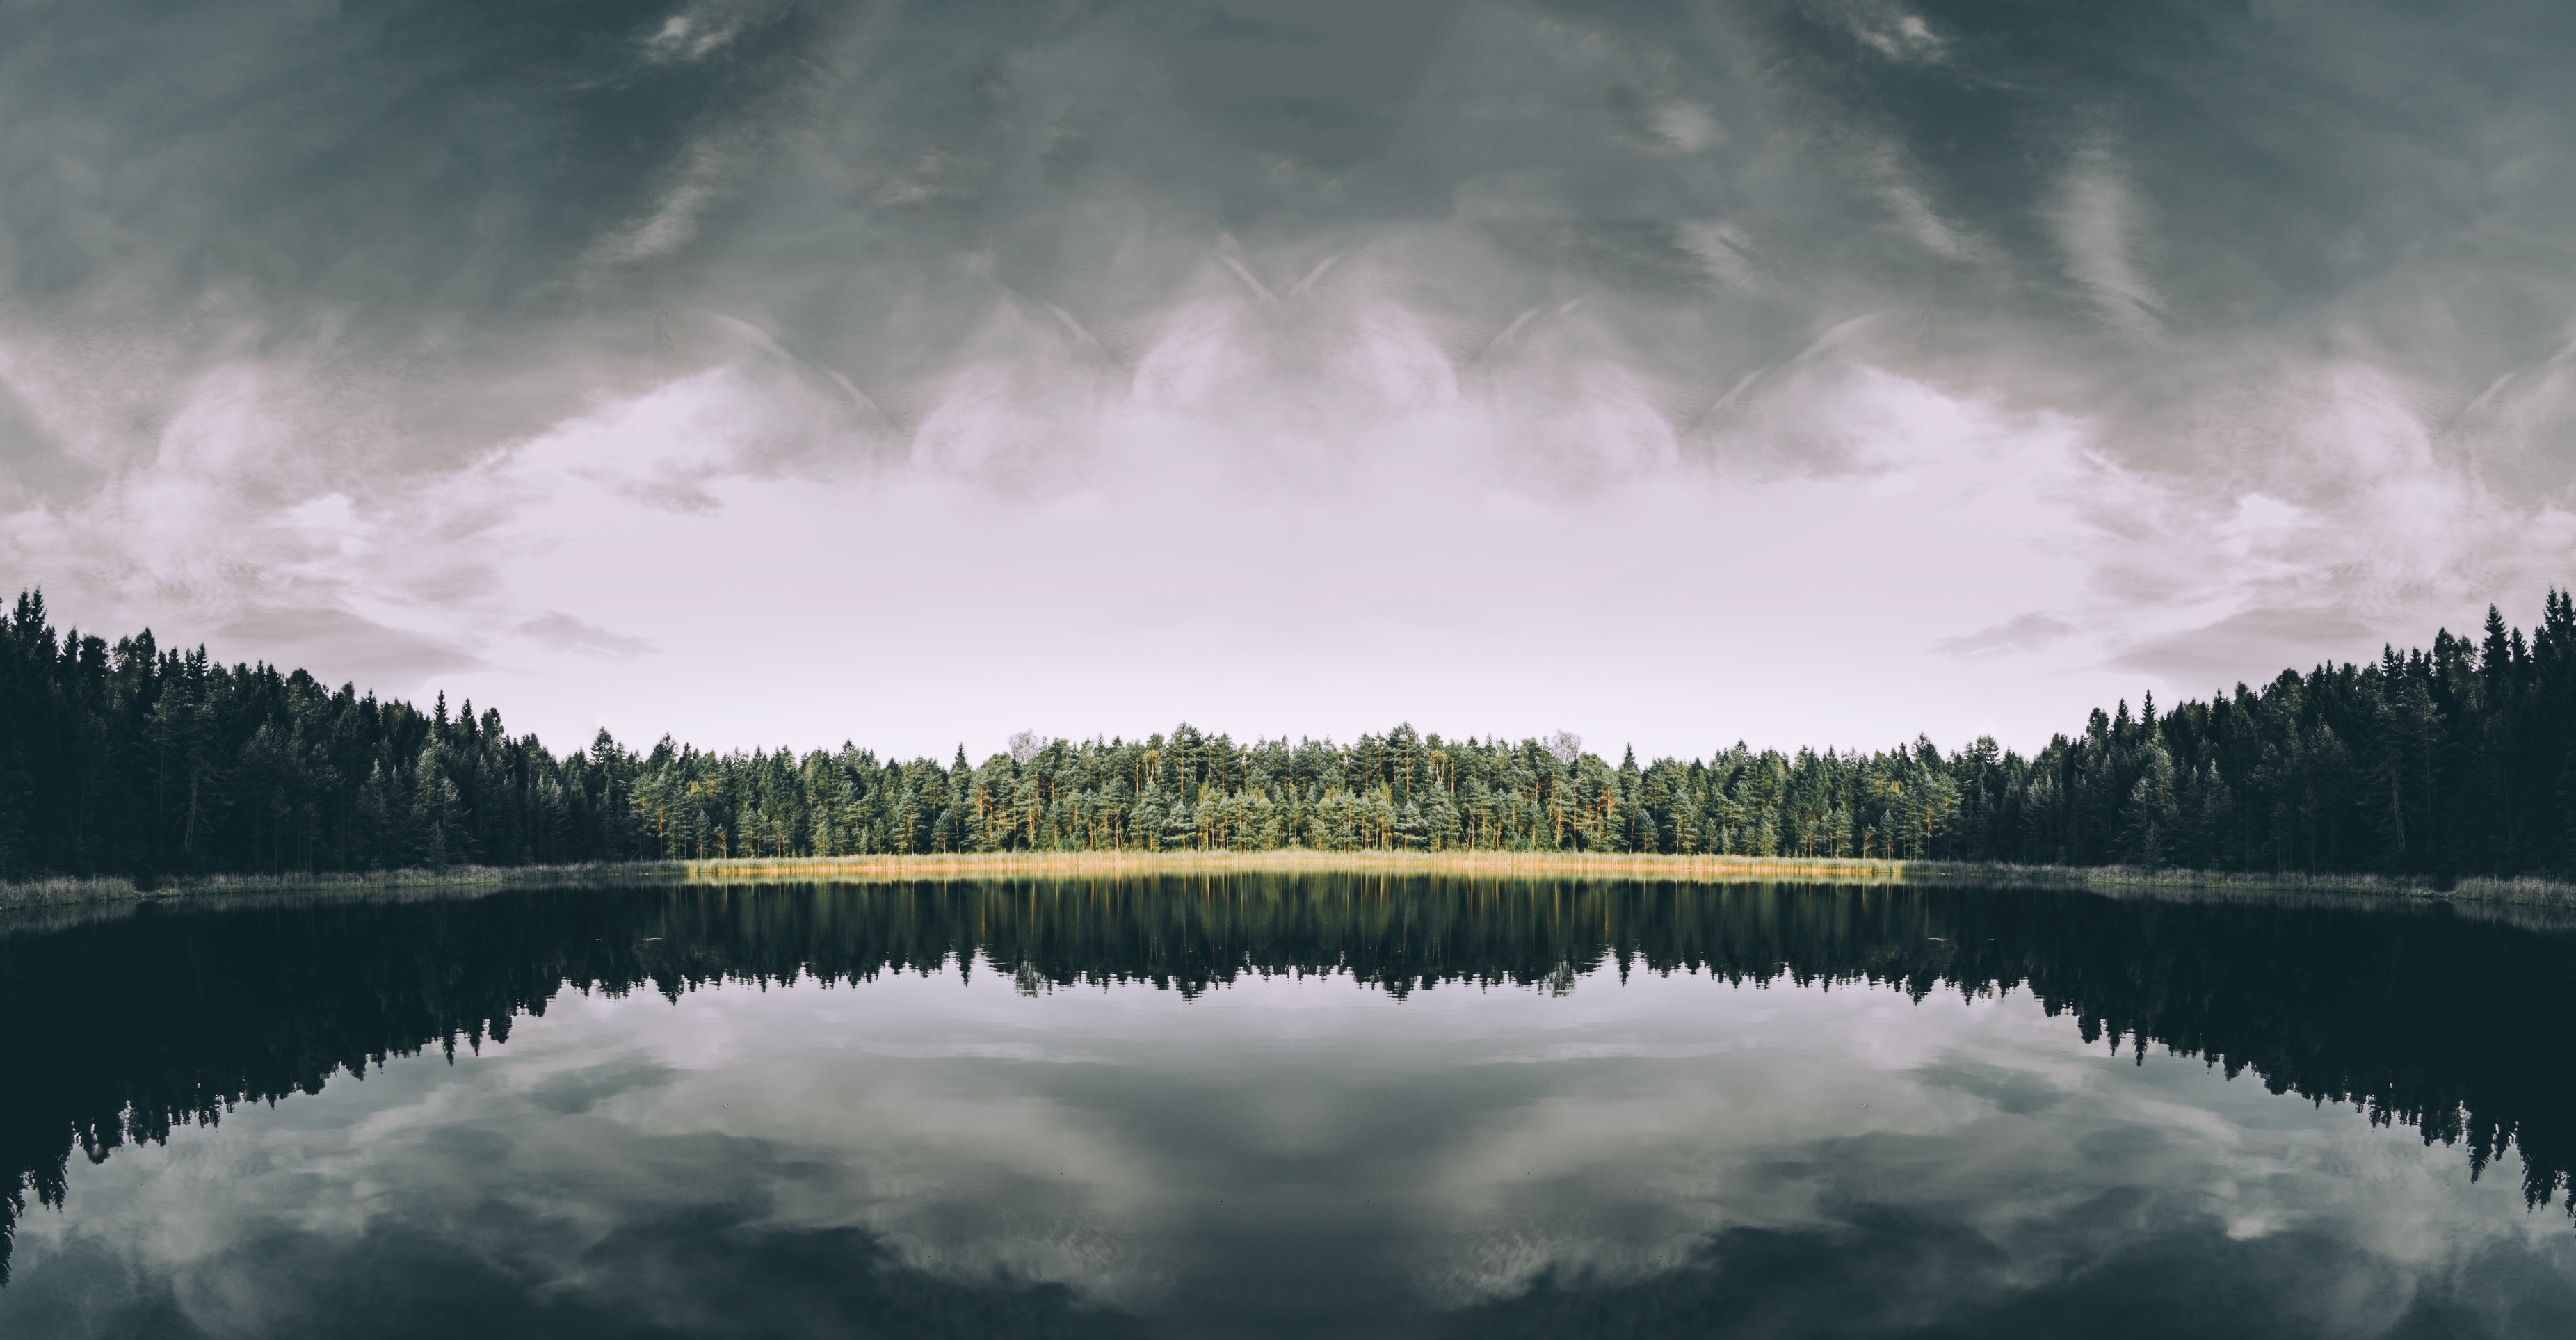
landscape, tree, water, nature, forest, horizon, wilderness, mountain, cloud, sky, mist, sunlight, morning, shore, lake, atmosphere, river, mountain range, daytime, reflection, cumulus, calm, fjord, reservoir, bank, cool image, sound, cool photo, loch, phenomenon, meteorological phenomenon, computer wallpaper, water resources, mount scenery